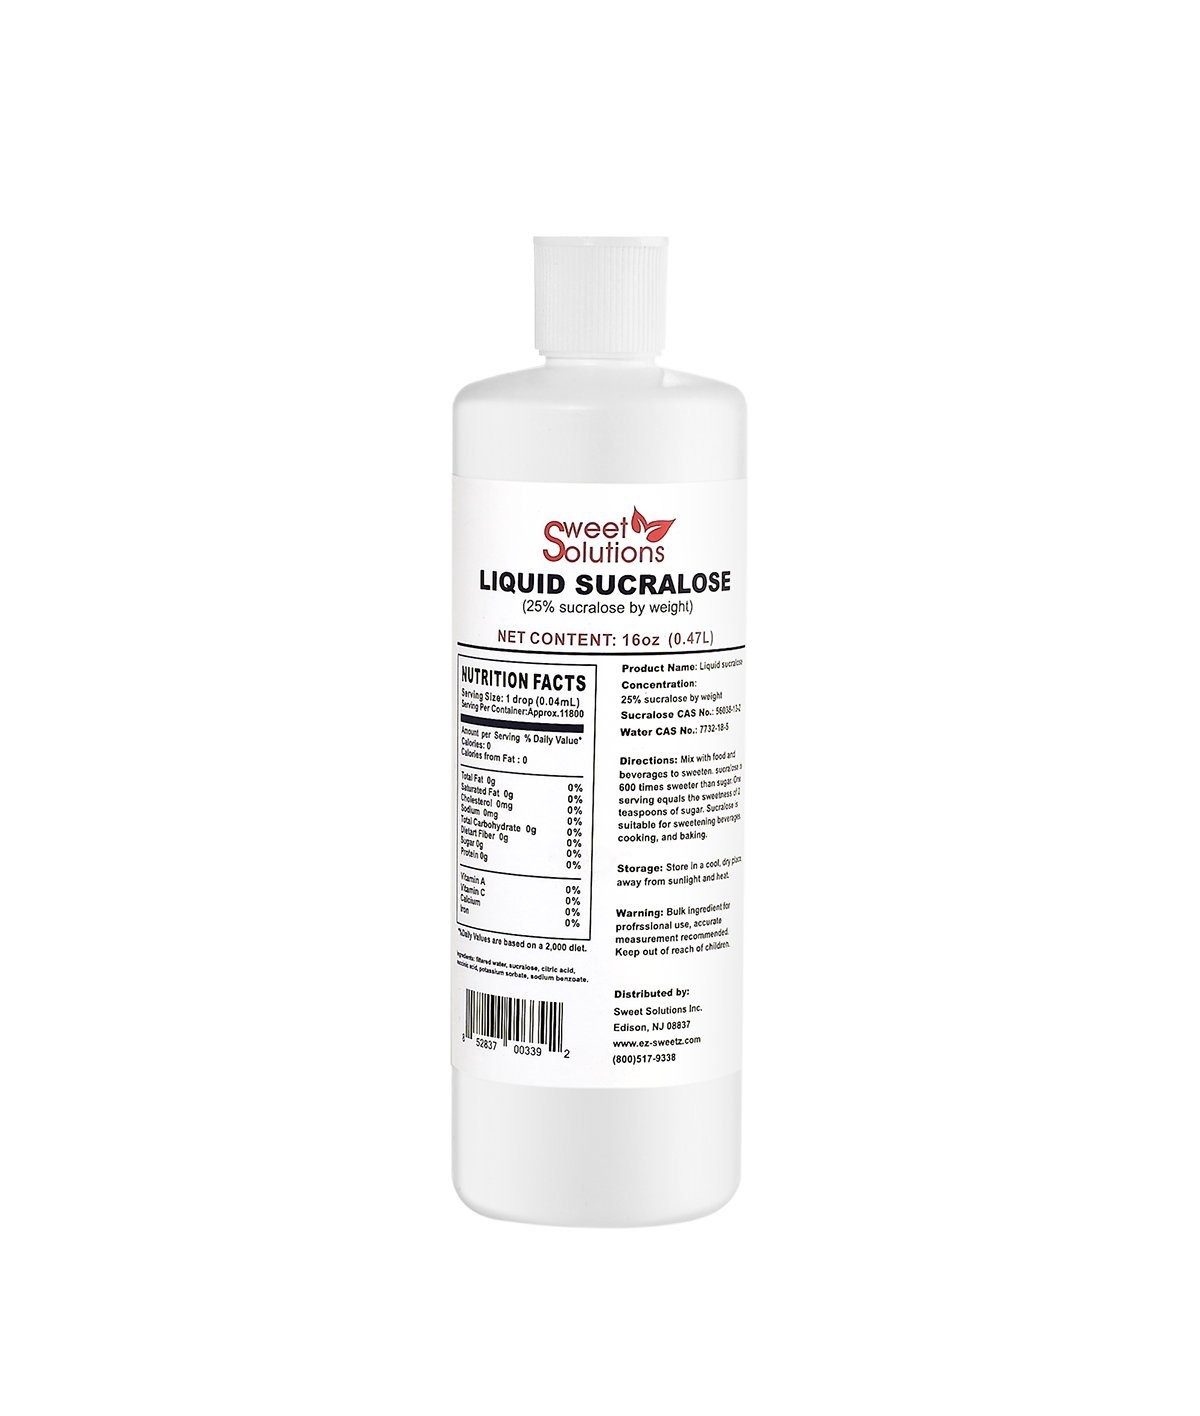
Item Name: Concentrated Liquid Sucralose Sweetener, 25% Concentrated Sugar Alternative, 16 oz. Bulk for Drinks, Food, and Pastries, Zero Calories and No Carbs (2-Pack)
Bullet Point 1: 25% Concentrated liquid sucralose, net content: 16 FL OZ (470 mL). 1 drop = 2 tsps of sugar's sweetness.
Bullet Point 2: Made in USA, manufacturing licensed by New Jersey Department of Health.
Bullet Point 3: Product is manufactured in a FDA registered facility and third party tested.
Bullet Point 4: Product is Kosher certified.
Bullet Point 5: The product shelf life is 24-month from the manufacturing date in the standard room environment.
Product Description: Sweet Solutions’ concentrated liquid sucralose is a 0-calorie, 0-carbohydrate liquid sweetener. This concentrated liquid sucralose is desired for the professional use; it mixes easily into any hot or cold beverage and works well for baking and cooking. The product is manufactured in a FDA registered facility in USA. Further, this product is tested by a third party to endure product quality and freshness.
Value: 16.0
Unit: Fl Oz

Price: 56.39